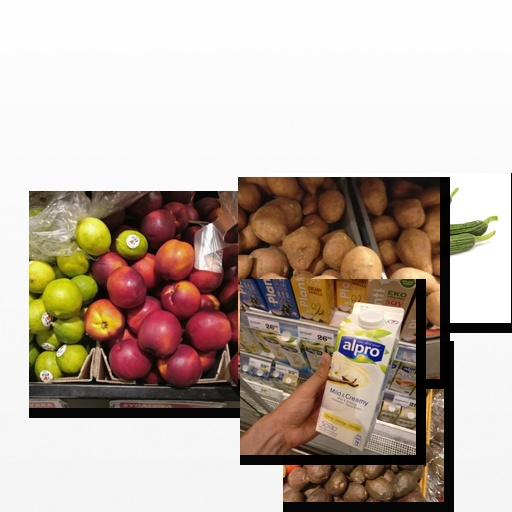
Food items: vanilla_soy_yogurt, potato, avocado, ridge_gourd, nectarine